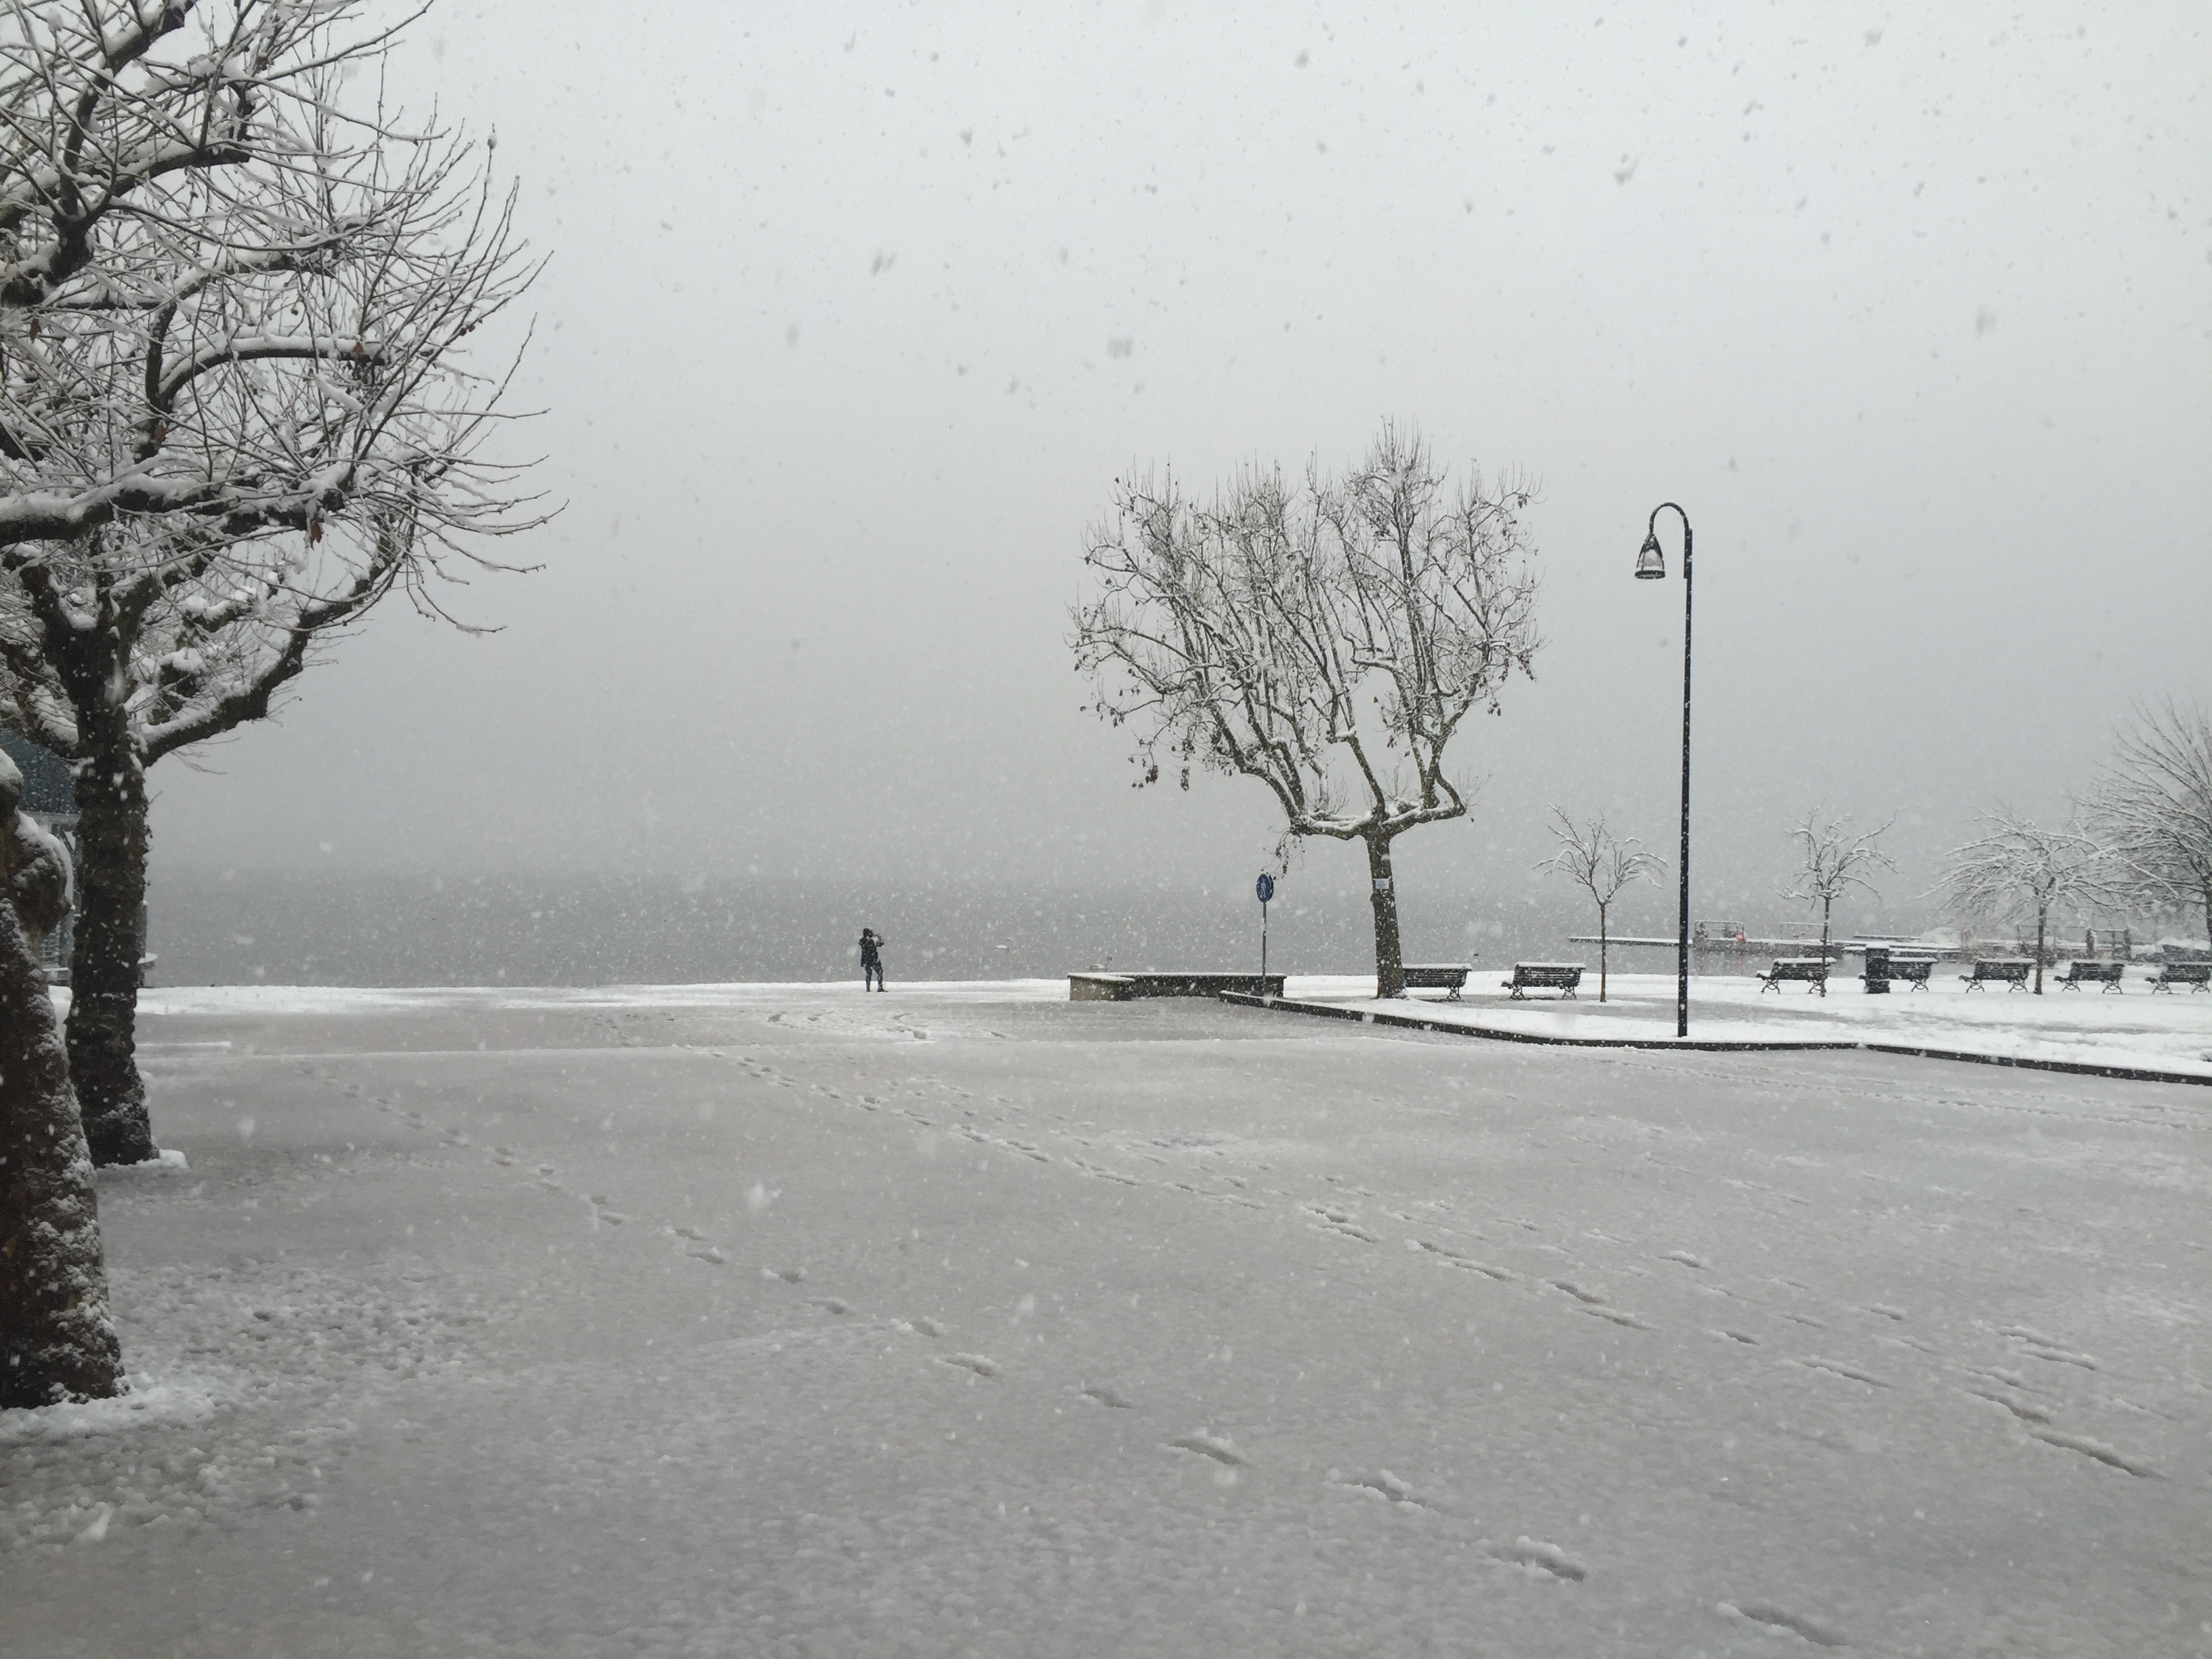
landscape, tree, snow, cold, winter, fog, mist, morning, lake, frost, ice, weather, monochrome, season, blizzard, freezing, varese, atmospheric phenomenon, winter storm